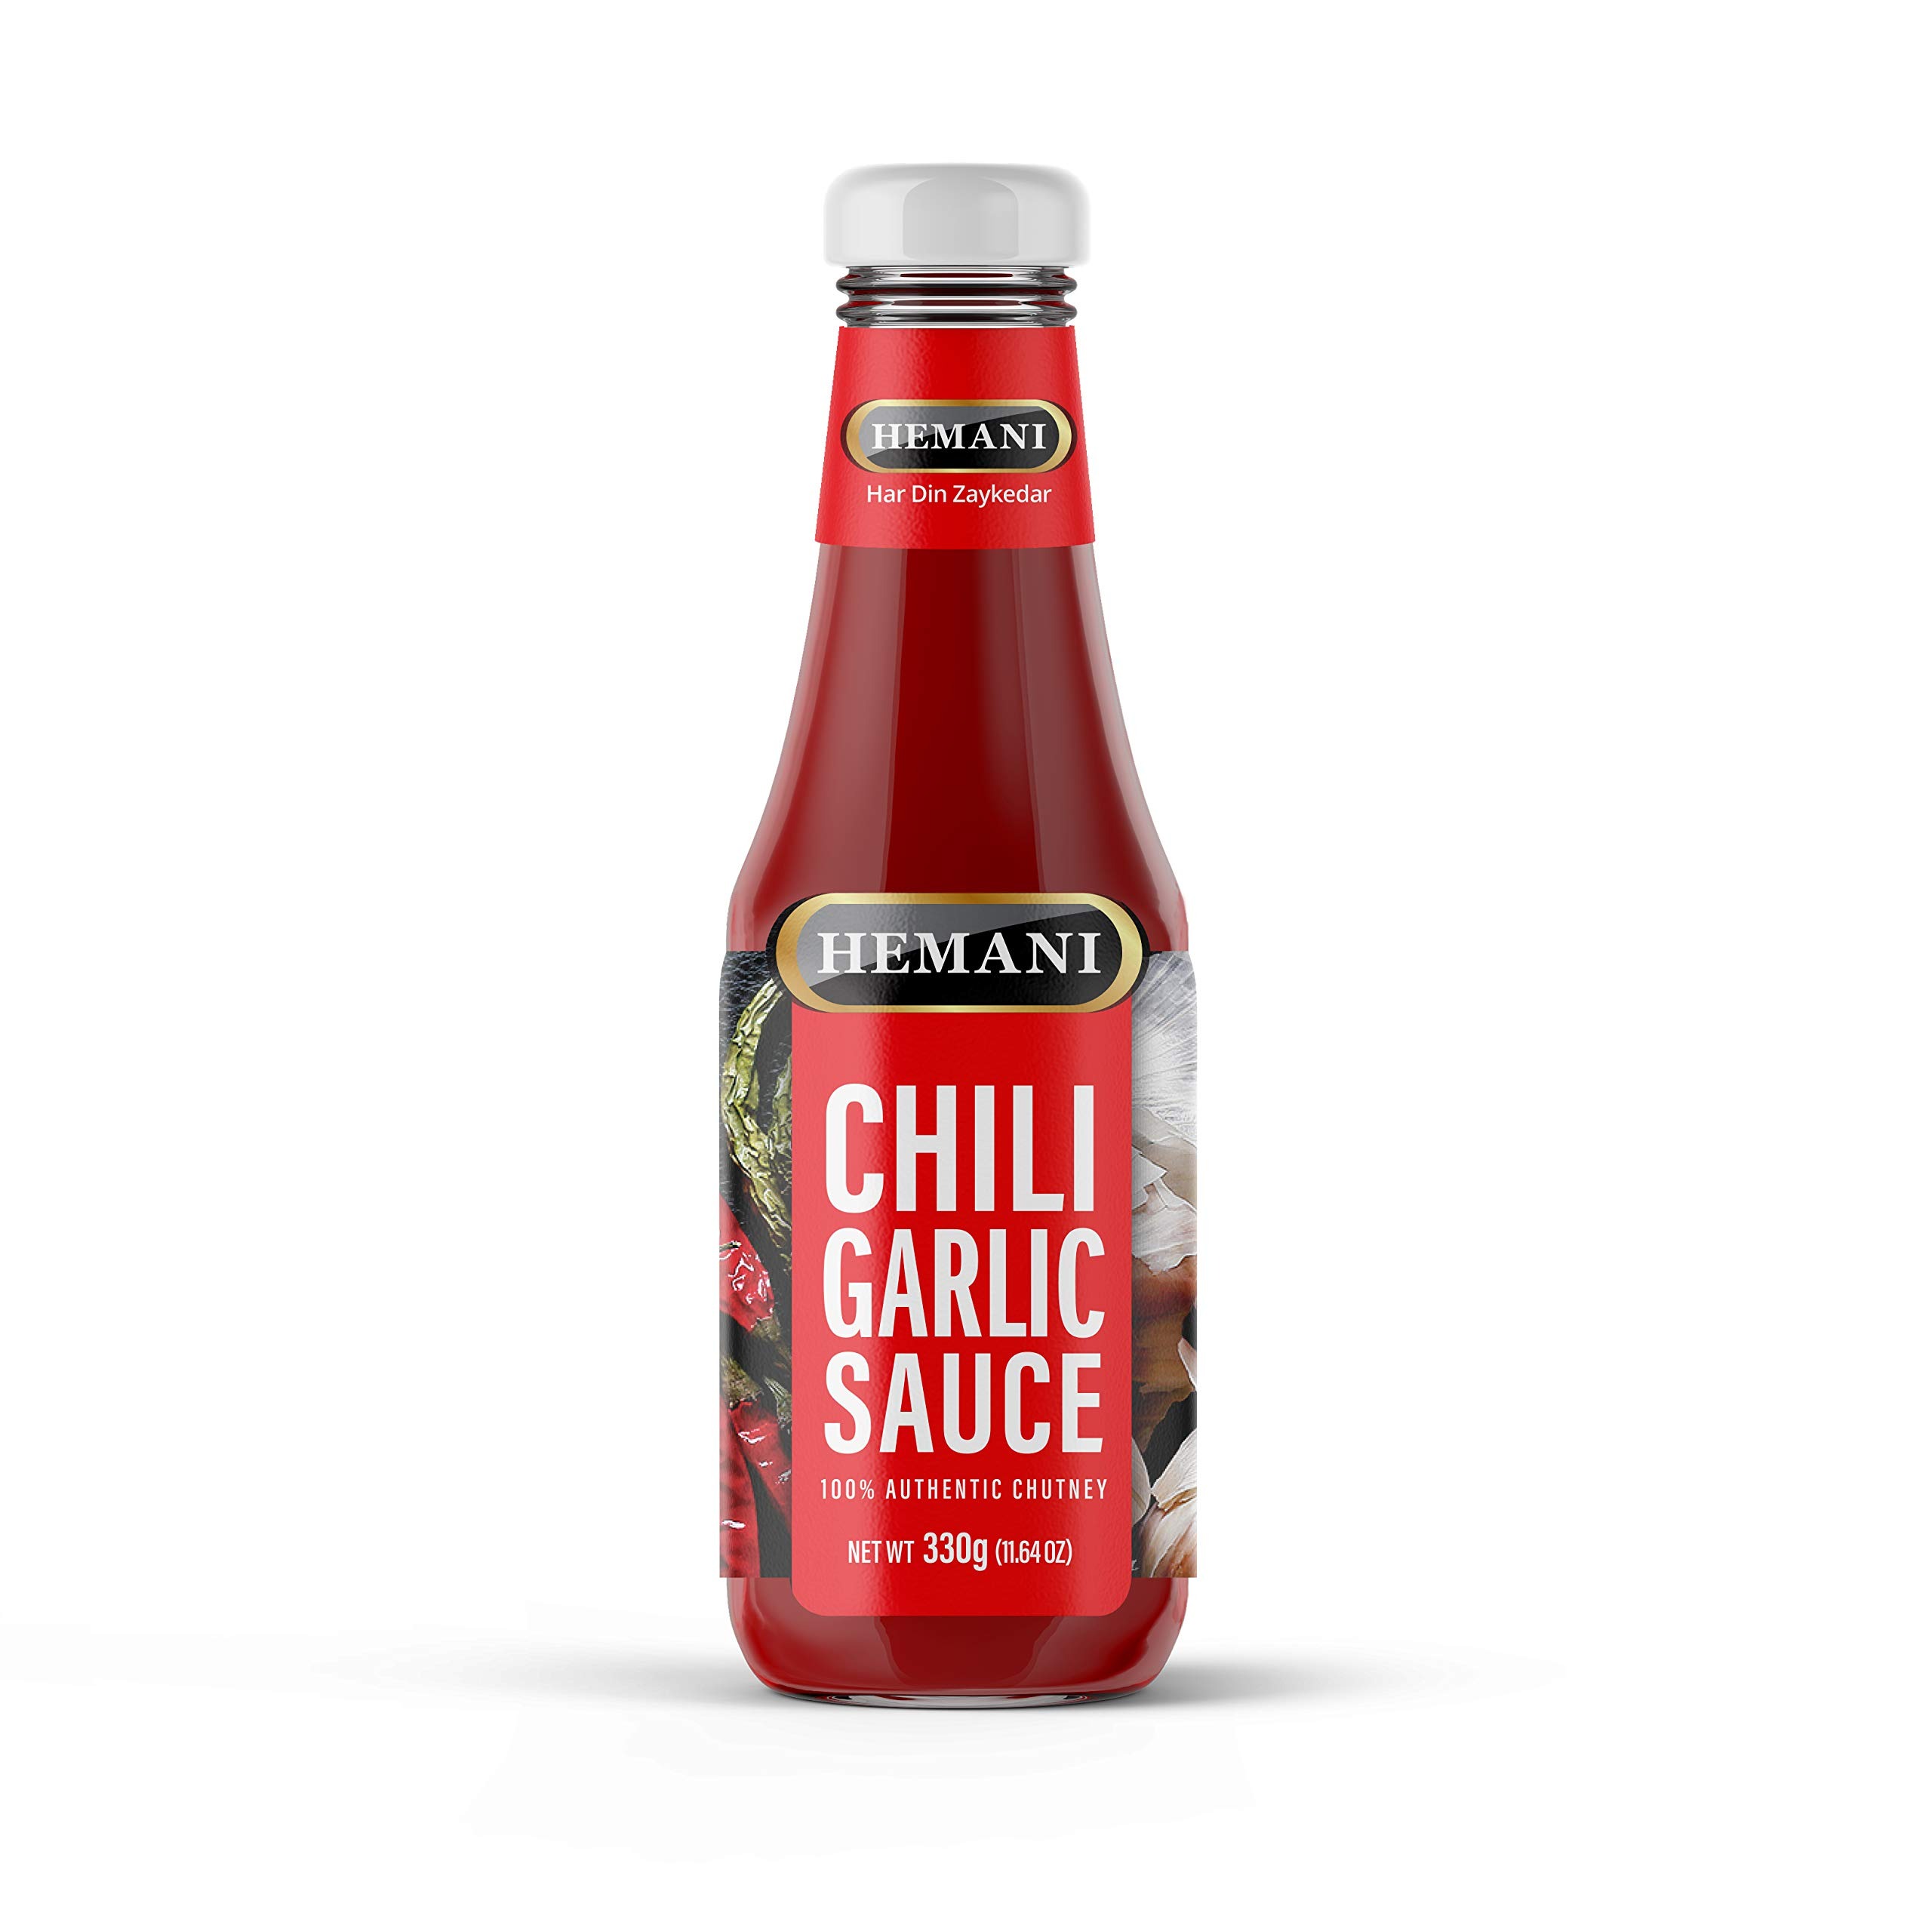
Item Name: HEMANI Chili Garlic Sauce 11.6 OZ (330g) - 100% Original Authentic Chutney - Premium Quality - Ready To Use - Delicious dipping sauce - Great for Chicken Wings, Pizza, Marinades, Fries, Veggies
Bullet Point 1: Spice up your meals with our Chili Garlic Sauce, made with premium chili peppers, fresh garlic, and other seasonings for a bold and zesty flavor that will tantalize your taste buds.
Bullet Point 2: Ready to use - Get straight to the good stuff! Our sauces come in specially designed glass bottles, so they stay fresh and ready to use at all times.
Bullet Point 3: Special dietary needs? No problem! - We understand that different diets require different attention when it comes to food. That's why our Mint Sauce is kosher, vegan, and gluten-free so everyone can enjoy its deliciousness.
Bullet Point 4: 100% satisfaction guaranteed - Be sure of our quality and taste every time you try one of our products. If you're not completely satisfied, we'll make it right _ no questions asked
Bullet Point 5: Check Out our Full Range of Sauces: Mint Sauce, Chili Garlic Sauce, Mango Chili Sauce, Sweet Chili Sauce, Coriander Sauce, Hot & Spicy Sauce, Tamarind Chili Sauce, Green Chili Sauce, Tamarind Sauce
Product Description: Want to add some heat and flavor to your meals? Try our Chili Garlic Sauce! Made with a blend of spicy chilies and savory garlic, this sauce is perfect for pairing with stir-fries, noodles, and even pizza. Whether you're a fan of Chinese cuisine or just love bold and spicy flavors, our Chili Garlic Sauce is sure to satisfy your taste buds. At Hemani, we've got flavor that will make your taste buds sing! Our sauces are the perfect way to add some zing to your meals, whether you're indulging in a quick snack or a gourmet feast. And the best part? They're all ready to use, so you can get straight to the good stuff! We believe in flavor without the guilt, so all of our sauces are kosher, vegan, and gluten-free. And with our unique blend of heat and flavor, each sauce is sure to give you an unforgettable eating experience. But we're not just about flavor - we're about freshness too. Our sauces come in specially designed glass bottles to keep them as fresh as the day they were made. So you can enjoy the premium quality and natural goodness of Hemani sauces in every meal. We're so confident in the quality of our sauces that we offer a 100% satisfaction guarantee! Don't settle for bland and boring - spice up your life with our full range of lip-smacking sauces that we offer: 1. Refreshing and zesty Mint Sauce 2. Bold and savory Chili Garlic Sauce 3. Tropical and sweet Mango Chili Sauce 4. Versatile Sweet Chili Sauce 5. Bold and aromatic Coriander Sauce 6. Hot and spicy Hot & Spicy Sauce 7. Tangy and spicy Tamarind Chili Sauce 8. Fresh and zesty Green Chili Sauce 9. Sweet and tangy Tamarind Sauce
Value: 11.6
Unit: Fl Oz

Price: 10.25